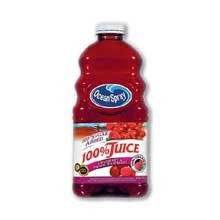
Item Name: Ocean Spray Cranberry Pacific Raspberry Drink 100% (Pack of 8), 64-Ounce Bottles (Pack of 8)
Bullet Point 1: 100% Juice Fruit & Veggie Cranberry Strawberry Banana Flavored Blend of 8 Juices
Bullet Point 2: We know you love our 100% Juices because they have no added sugar, artificial flavors, colors or preservatives. But now we’ve added the extra nutrition of vegetables in our 100% Juice Fruit & Veggie.
Bullet Point 3: Each 8 ounce glass has 2 full servings of fruits and vegetables plus the antioxidant vitamins A, C and E. All that with the refreshing taste of fresh cranberries, sweet strawberries and bananas.
Bullet Point 4: It’s the tastiest way to drink your veggies!
Value: 512.0
Unit: Fl Oz

Price: 3.46